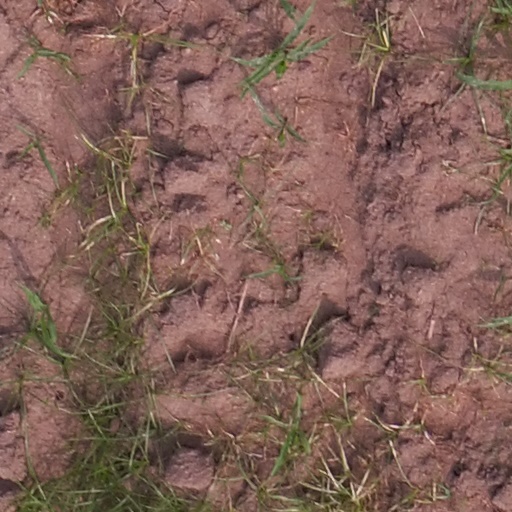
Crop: maize; corn